Booth Tarkington

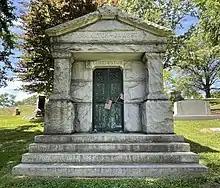
Tarkington is interred in the Tarkington-Jameson mausoleum at Crown Hill Cemetery in Indianapolis, Indiana.

Tarkington took a close interest in fine art and collectibles and was a trustee of the John Herron Art Institute. He made a gift of some his papers to Princeton, his alma mater, and his wife Susannah, who survived him by over 20 years, made a separate gift of his remaining papers to Colby College after his death. Purdue University's library holds many of his works in its Special Collection's Indiana Collection. Indianapolis commemorates his impact on literature and the theatre, and his contributions as a Midwesterner and "son of Indiana" in its Booth Tarkington Civic Theatre.